History of Berlin

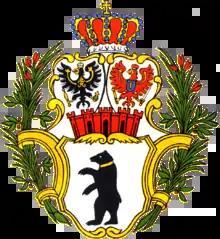
Large coat of arms of Berlin, 1839

In 1701, Elector Frederick III (1688–1701) crowned himself as Frederick I (1701–1713), King in Prussia. He was mostly interested in decorum: he ordered the building of the castle Charlottenburg in the west of the city. He made Berlin the capital of the new kingdom of Prussia.